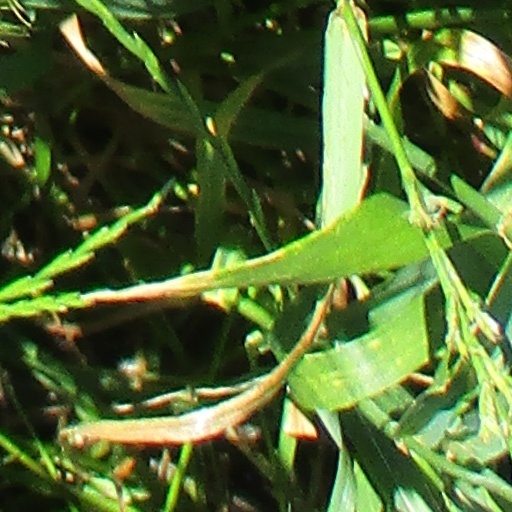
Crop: wheat